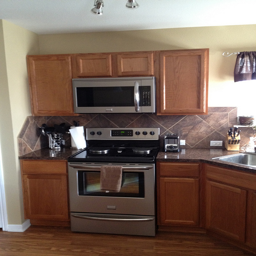
A stove and a microwave in a small kitchen.
a silver oven stove and microwave sink and brown cupboards
there are wood cabinets and a stainless steel oven
A kitchen that has a shiny metal oven and microwave.
a kitchen with a stove a sink and a microwave